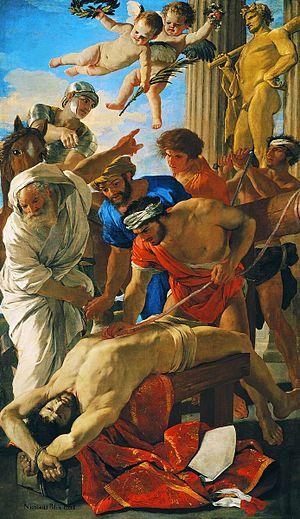
Le Massacre des Innocents est un tableau peint à Rome par Nicolas Poussin et conservé au musée Condé à Chantilly en France.